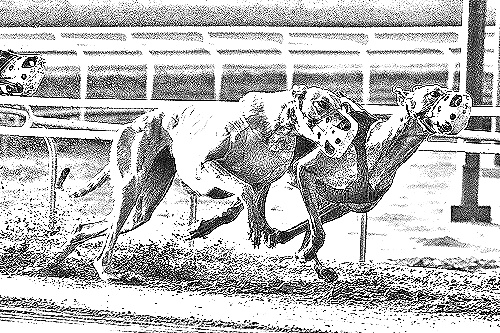
Portrait style: Sketch Portrait